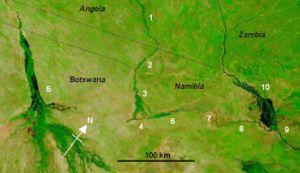
Le Kwando est une rivière de l’Angola, du Botswana, de Namibie et de Zambie au centre de l'Afrique australe, qui est appelée également Linyanti ou encore Chobe lorsqu'elle est dans la partie inférieure de son cours où elle marque la frontière entre le Botswana et la Namibie, avant qu'elle ne se jette dans le Zambèze.